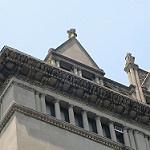
Label: buildings